What the Dub?

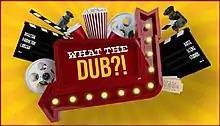

What the Dub? is a 2021 multiplayer party game developed and published by Wide Right Interactive. It was released on April 8, 2021, to positive reviews.